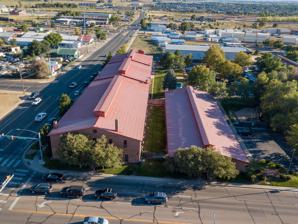
Building: Empson Cannery
Country: United States of America
Year built: 1901
Cannery in Longmont, Colorado United States historic place Empson Cannery U.S. National Register of Historic Places Location 15 3rd Ave., Longmont, Colorado Coordinates 40°09′49″N 105°05′37″W / 40.163611°N 105.093611°W / 40.163611; -105.093611 Area 0.7 acres (0.28 ha) Built 1901 Built by John Howard Empson NRHP reference No. 84000796 Added to NRHP January 5, 1984 Empson Pea Cannery, c.1920 The Empson Cannery , also known as the Kuner-Empson Cannery , is a historic cannery and factory building located at 15 3rd Avenue in Longmont, Colorado . It was built in 1901. It was listed on the National Register of Historic Places in 1984. Description Of several buildings on the site, the red brick warehouse building was nominated for National Register listing. This is a 72 by 327 feet (22 m × 100 m) building, actually including three separate structures: The northernmost section ( c. 1901 ), about 72 by 150 feet (22 m × 46 m) in plan, two stories, with 12 inches (0.30 m) thick solid brick walls; the bearing walls stand about 28 feet (8.5 m) tall. It is a two-story structure with a 7-foot-high (2.1 m) crawl space below. There are three weight bearing walls that are 28 feet (8.5 m) high. The wood-decked, metal-finished roof is 107 feet (33 m) long, with two brick chimneys. The middle section ( c. 1907 ) is attached to the northern portion of the first and second floors. It is 100 feet (30 m) in length and approximately 72 feet (22 m) wide. There is an 8-foot-high (2.4 m) basement space and a loading dock on the east side. The southernmost section ( c. 1912 ) has solid brick walls, 12 inches (0.30 m) thick. The structure is 76 feet (23 m) long by 72 feet (22 m) wide with a full basement. Two brick chimneys are located on the east side. History John Howard Empson (1849–1926), a confectioner from Cincinnati , founded the cannery and built the building. He is considered a "pioneer in the canning industry". The main crop of the cannery was peas, and Empson received several patents for his pea-canning devices. He also developed an improved pea stock that was both sweeter and smaller. Max Kuner was a pioneer in the pickle industry. At the turn of the 20th century, the cannery was the largest employer in Longmont, having a considerable economic effect on the region. In 1903, the cannery was producing 300 railroad carloads of canned produce annually, and employed 400 workers. It was used as the warehouse of the Empson Cannery (later the Kuner-Empson Cannery) until the end of 1970. Historical significance The warehouse is historically significant as the building symbolizes the final step in locally produced food preserving and processing. It was the single largest building in the area, and it dominated the site on which it was constructed. "For over eighty years it has been symbolic of the cannery itself." See also National Register of Historic Places listings in Boulder County, Colorado References